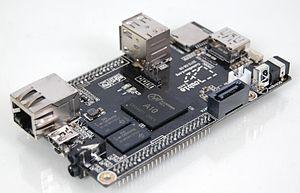
Photographie de la première version publiée de la Cubieboard
Les ports GPIO sont des ports d'entrées-sorties très utilisés dans le monde des microcontrôleurs, en particulier dans le domaine de l'électronique embarquée, qui ont fait leur apparition au début des années 1980. Elles sont placées sur un circuit électronique afin de communiquer avec des composants électroniques et circuits externes. Il peut s'agir de détecteurs ou senseurs pour capter des données, ou encore de contrôler des commandes.
La Cubieboard est un nano-ordinateur sous forme d'ordinateur monocarte à bas prix, basé sur des logiciels libres, permettant de faire tourner Android 4 ICS, ainsi que le système de bureau Ubuntu et d'autres distributions GNU/Linux, ou bien d'être utilisé comme un NAS.